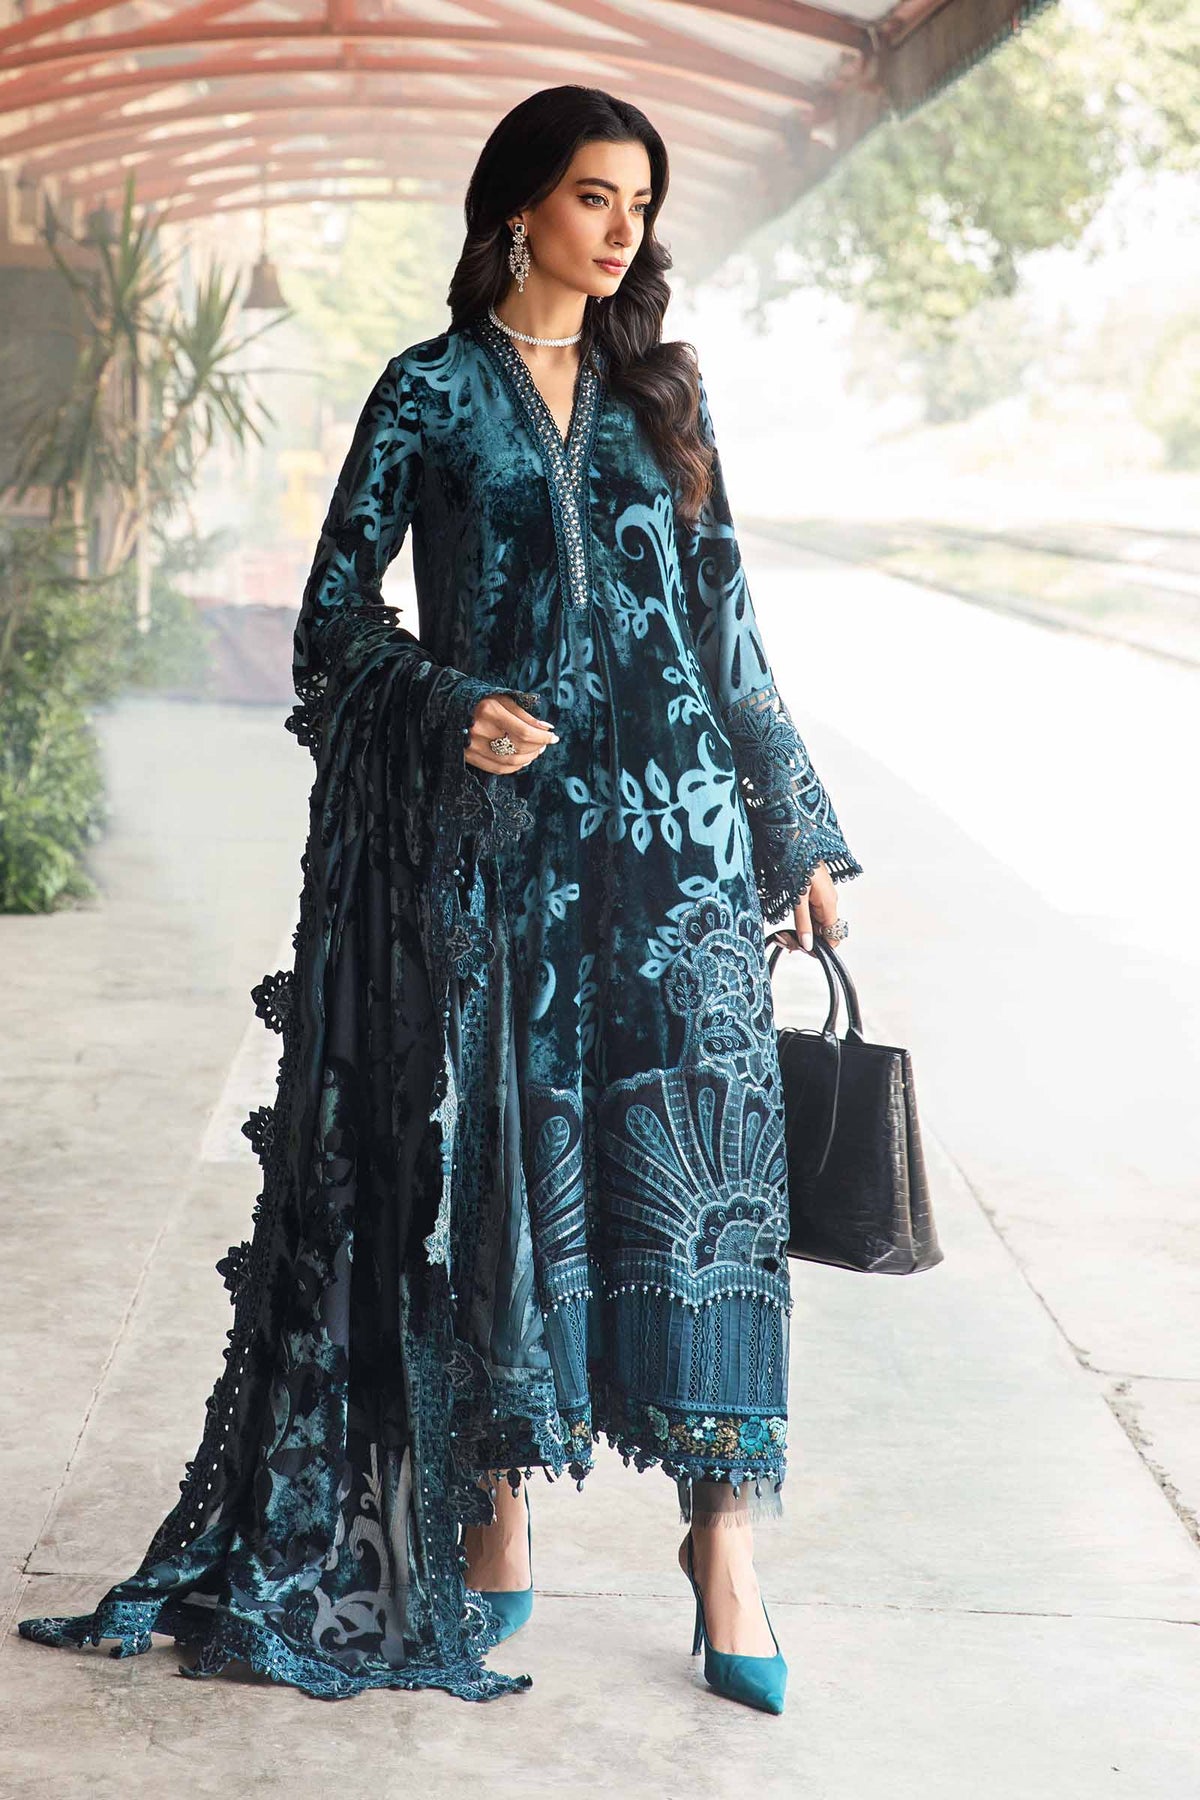
teal embroidered salwar suit